Jayakrishna Indraji

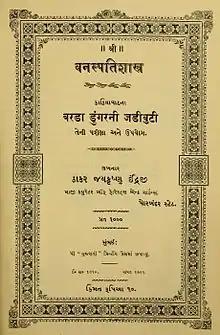

Herbert Mills Birdwood and MacNaghten attempted to help Indraji obtain a suitable employment but Indraji would not accept working with anyone but Bhagwan Lal. Through MacNaghten, the Maharaja of Porbander offered assistance for Indraji to study the flora of the Barda mountain. Frederick Styles Philpin Lely, the British administrator for Porbander also supported the project and Indraji was appointed as "Curator of Forests and Gardens" of the state of Porbander on 1 October 1886. Initially Indraji declined the offer as the salary was Rupees 100 a month but on the influence of MacNaghten and Lely this was increased to 200 and he took the offer. Jayakrishna worked with the local shepherd community, the Rabaris, to collect ethnobotanical information. One of his studies was on the lethal effects of "Indigofera cordifolia" on sheep that grazed them shortly after the rains. He worked for 19 years in the region and produced his magnum opus, on the "Flora of Barda Mountain" only in 1910. Although he was persuaded to write it in English, he chose to write it in Gujarati and titled it "Vanaspati Śāstra, A Complete and Comprehensive Account of the Flora of Barda Mountain". He wrote: "Europeans placed in their countries know and write about the plants of this country, and my countrymen would not know about the plants in their courtyard and those trampled under their feet. I will write the book in my mother tongue". When the manuscript of the book was ready, the Maharaja of Porbander had died and there was no monetary support for it. Finding a publisher was difficult. He once met Lalshankar Umashankar on a train and the latter offered to print the book through the Gujarat Vernacular Society on the condition that he removed the dedication page to the King of Porbander State. Indraji refused to accept the condition. He finally printed it at his own cost, pawning some of his wife's jewellery, and only a 1000 copies were printed with many left unsold that forced him to halve the price. He retired and moved to Kutch where the Maharaja of Kutch took an interest and made him Superintendent of the Palace and made him in-charge of reforestation and planting. He promoted the use of tree planting to block the expansion of dunes and wrote a book "Plants of Kutch and Their Utility" (1926) which included 99 line drawings.